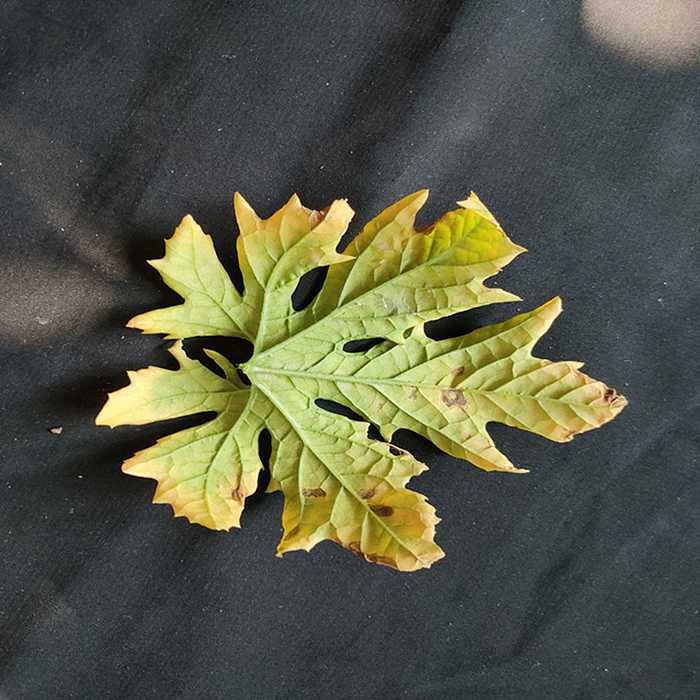
Plant: Bitter Gourd
Label: Fusarium wilt